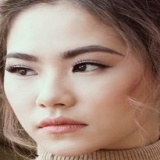
ca sĩ Lương Bích Hữu